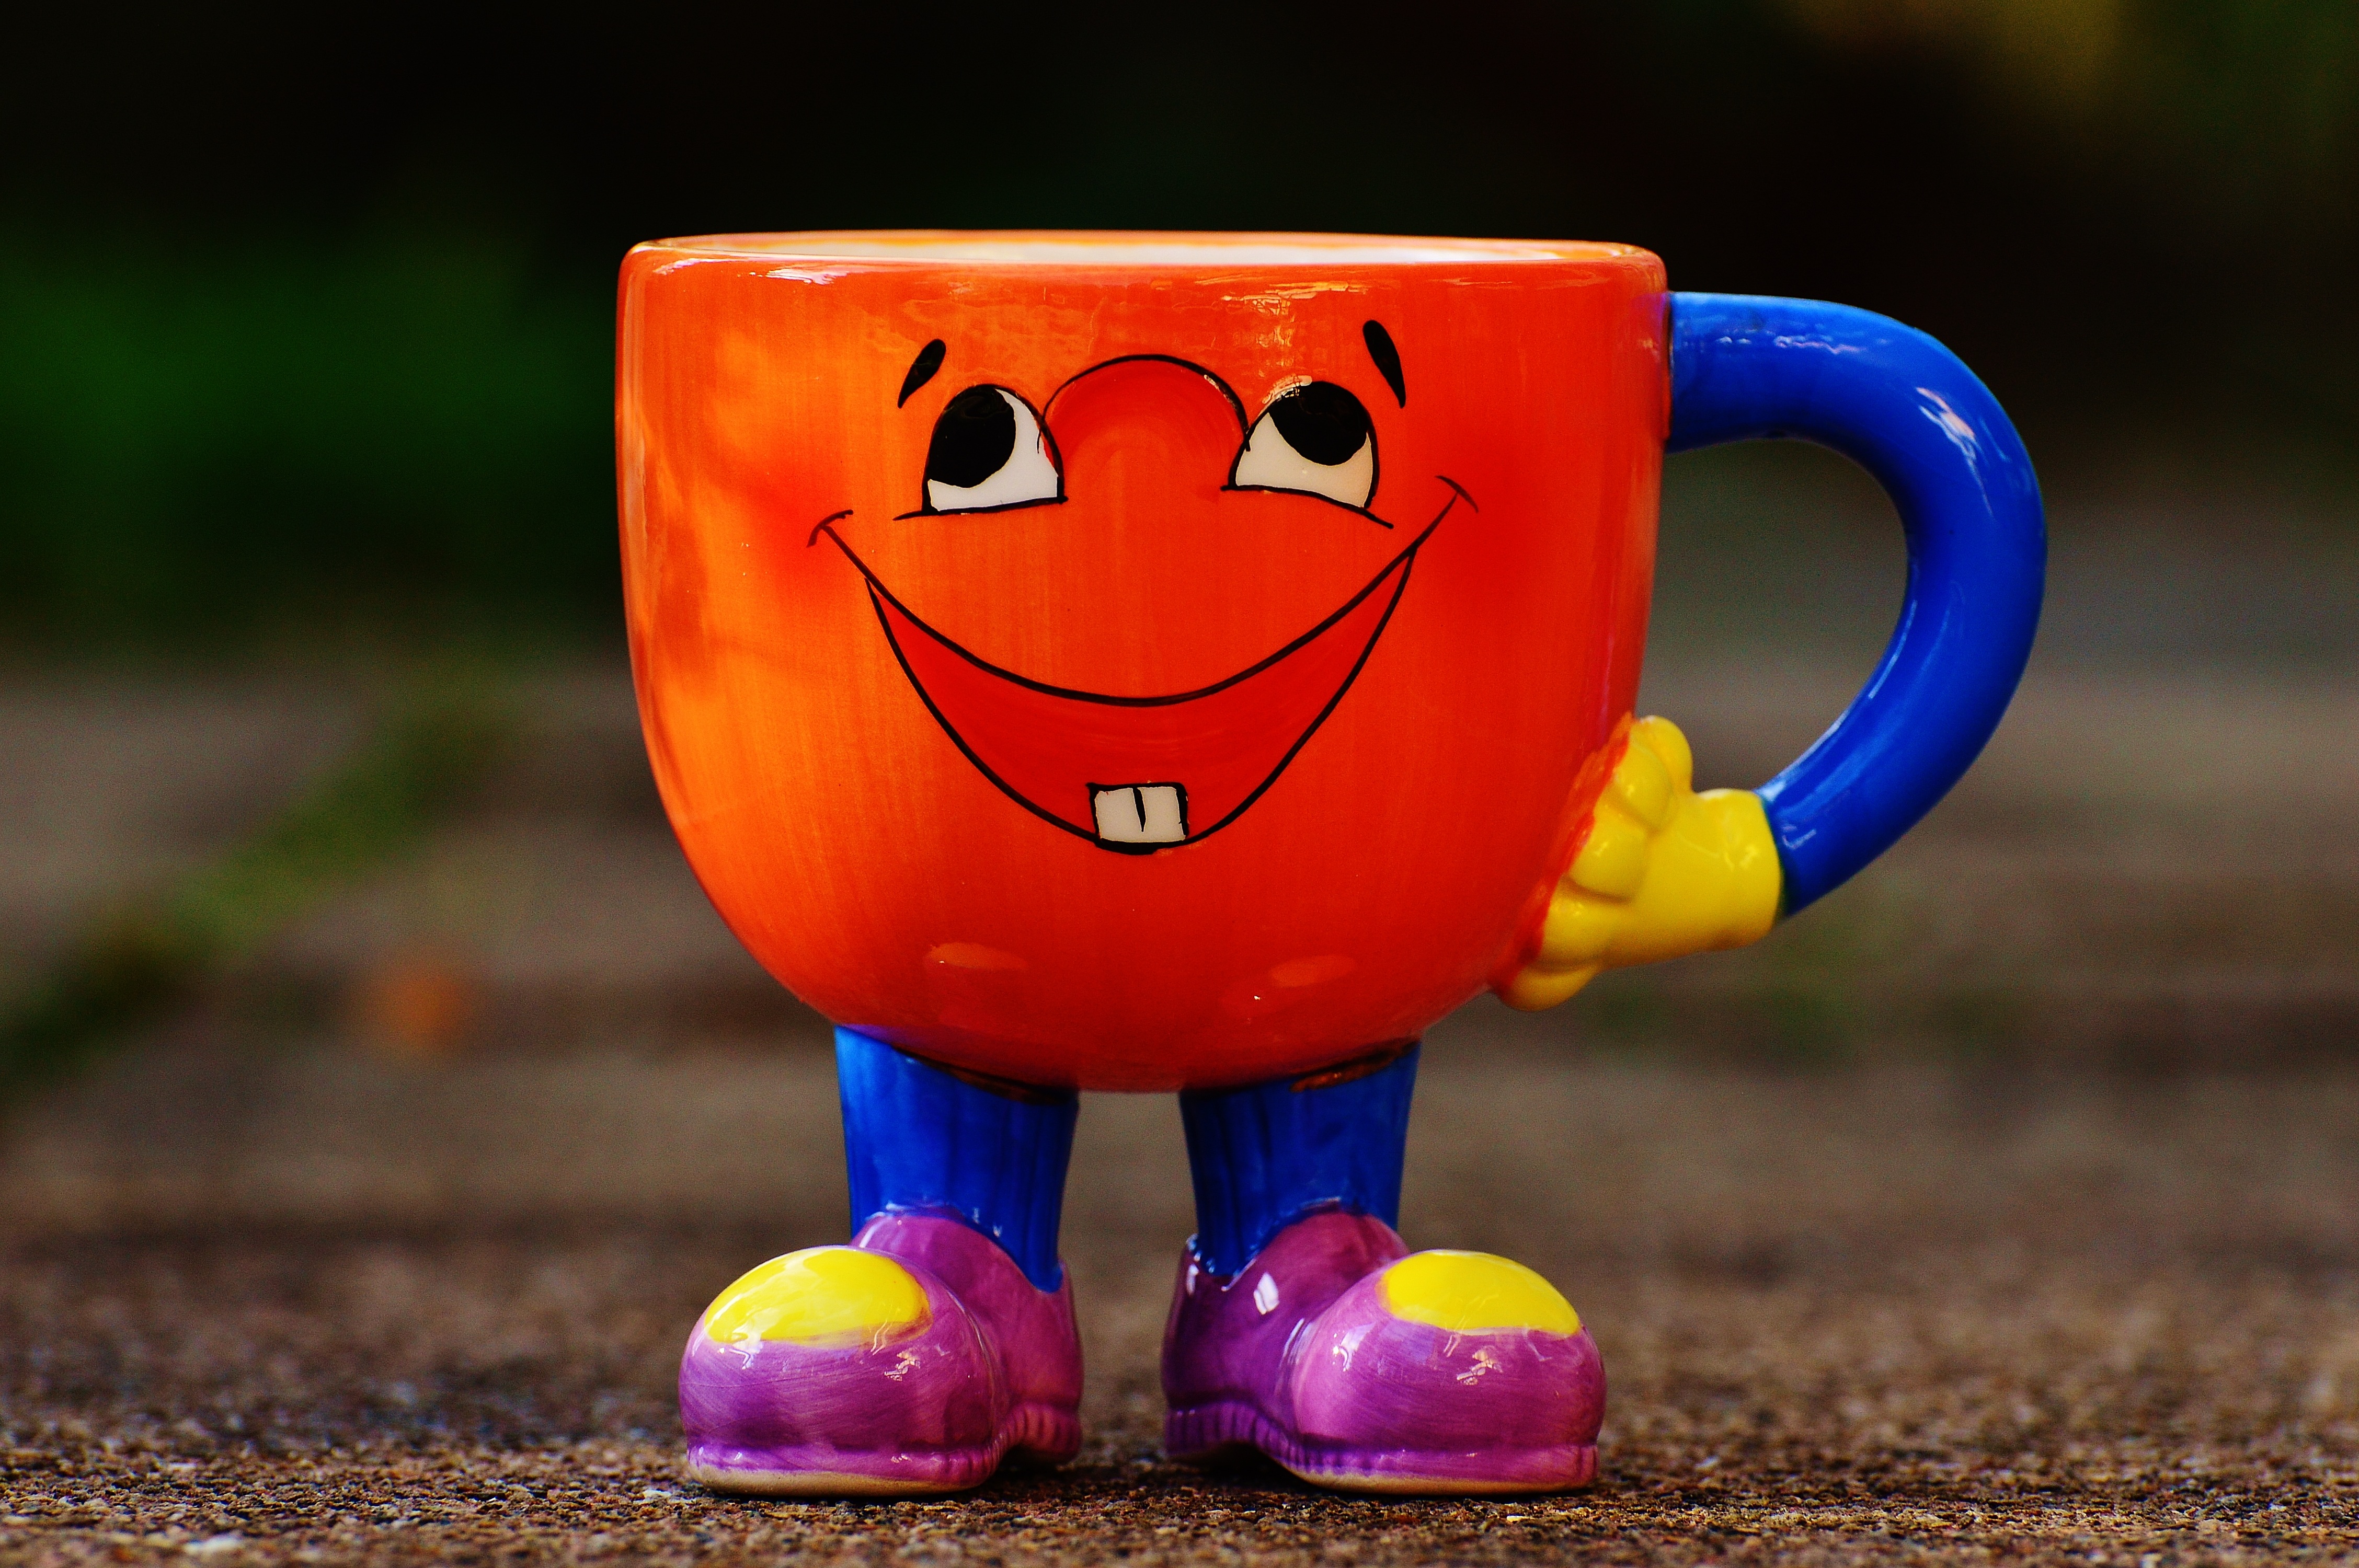
feet, cute, cup, red, color, blue, yellow, toy, laugh, funny, smiley, drinking cup, emoticon